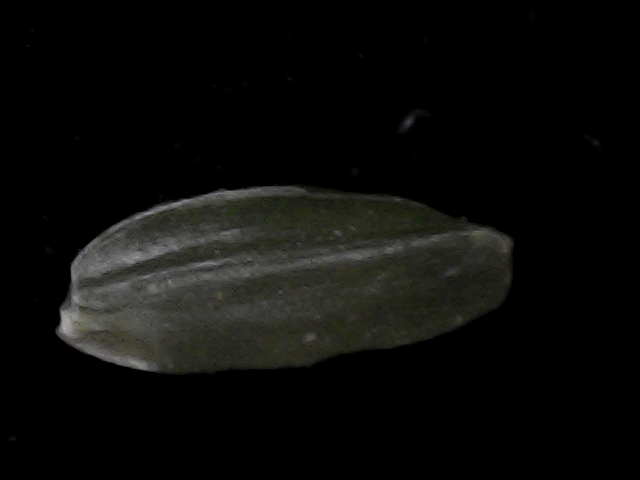
Rice variety: BD95